Šiauliai

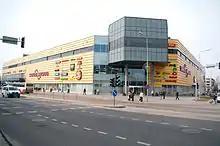
Shopping centre "Saulės miestas"

In 1939, one-fifth of the city's population was Jewish. German soldiers entered Šiauliai on June 26, 1941. The first mass murder of Šiauliai Jews was perpetrated in the Kužiai forest, about 12 kilometres outside Šiauliai, on June 29, 1941. According to one of the Jewish survivors of Šiauliai, Nesse Godin, some 700 people were shot in nearby woods during the first weeks of occupation after having been forced to dig their own graves. Beginning on July 29, 1941, and continuing throughout the summer, the Germans murdered about 8,000 Jews from Šiauliai and the Šiauliai region in the Kužiai forest. One hundred twenty-five Jews from Linkuva were also murdered there, along with ethnic Lithuanian and Russian members of the Communist Party and the Communist Youth.